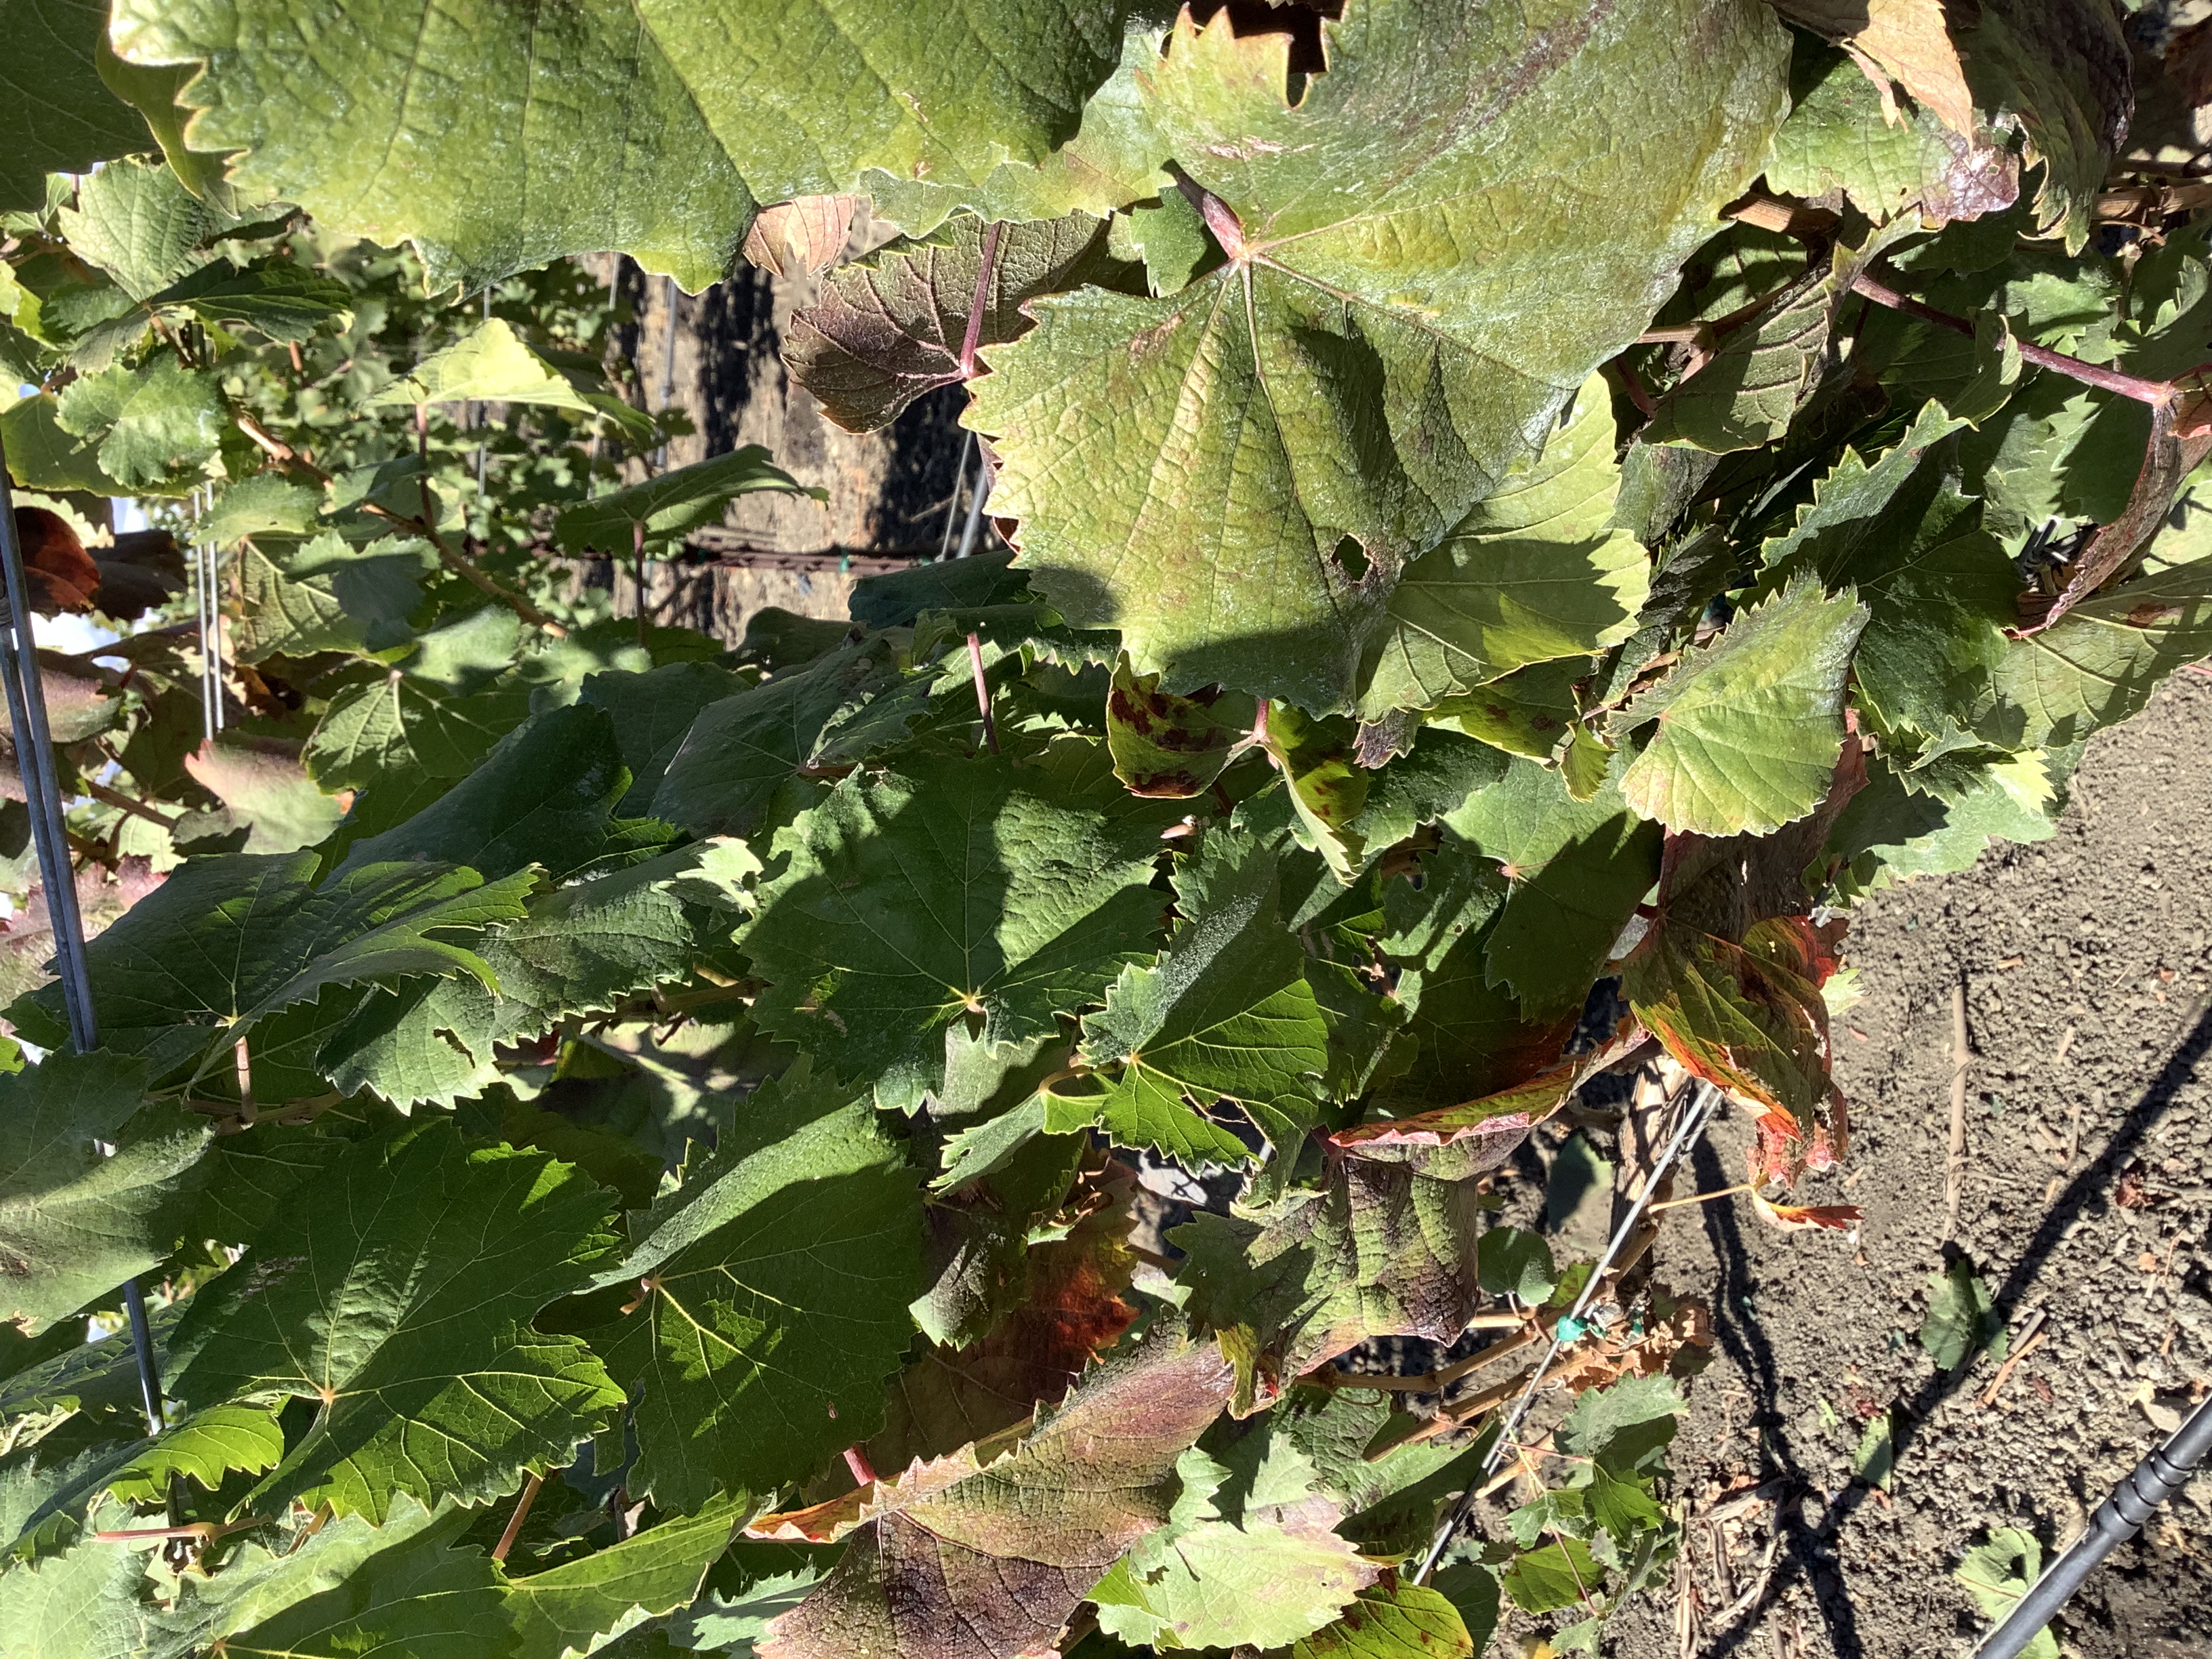
Label: Red Blotch